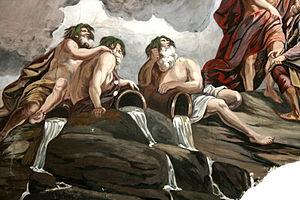
Maison de jeux du Waux-Hall (1769-1779), Spa, (Belgique), oeuvre de l'architecte Jacques-Barthélémy Renoz, du stuccateur Antoine-Pierre Franck et du peintre Henri Deprez. Plafond peint de la salle de bal. Etat en 2009
Le Waux-hall de Spa est un lieu de divertissement, regroupant salle de bal, salle de concert et débit de boisson, inauguré en 1770.